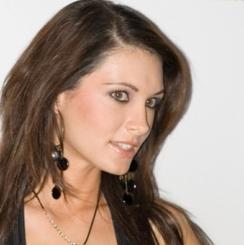
Age: 22